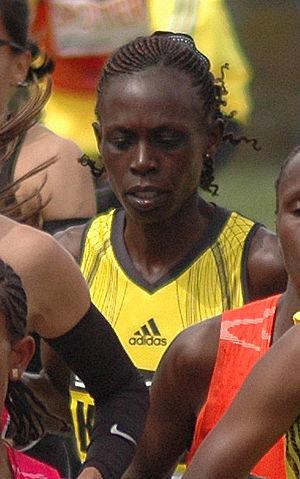
Salina Kosgei, Salina Jebet Kosgei, née le 16 novembre 1976 à Simotwo, est une athlète kényane.